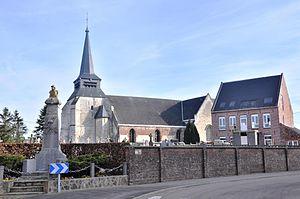
Centre du village de Thiennes
Thiennes est une commune française, située dans le département du Nord en région Hauts-de-France.
Cet article recense les sites retenus pour le loto du patrimoine en 2018.